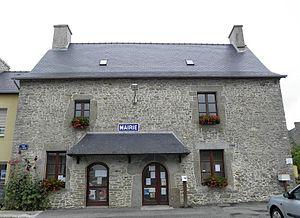
Mairie de Mecé (35).
Mecé est une commune française située dans le département d'Ille-et-Vilaine en Région Bretagne, peuplée de 608 habitants.